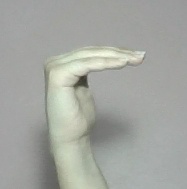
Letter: haa